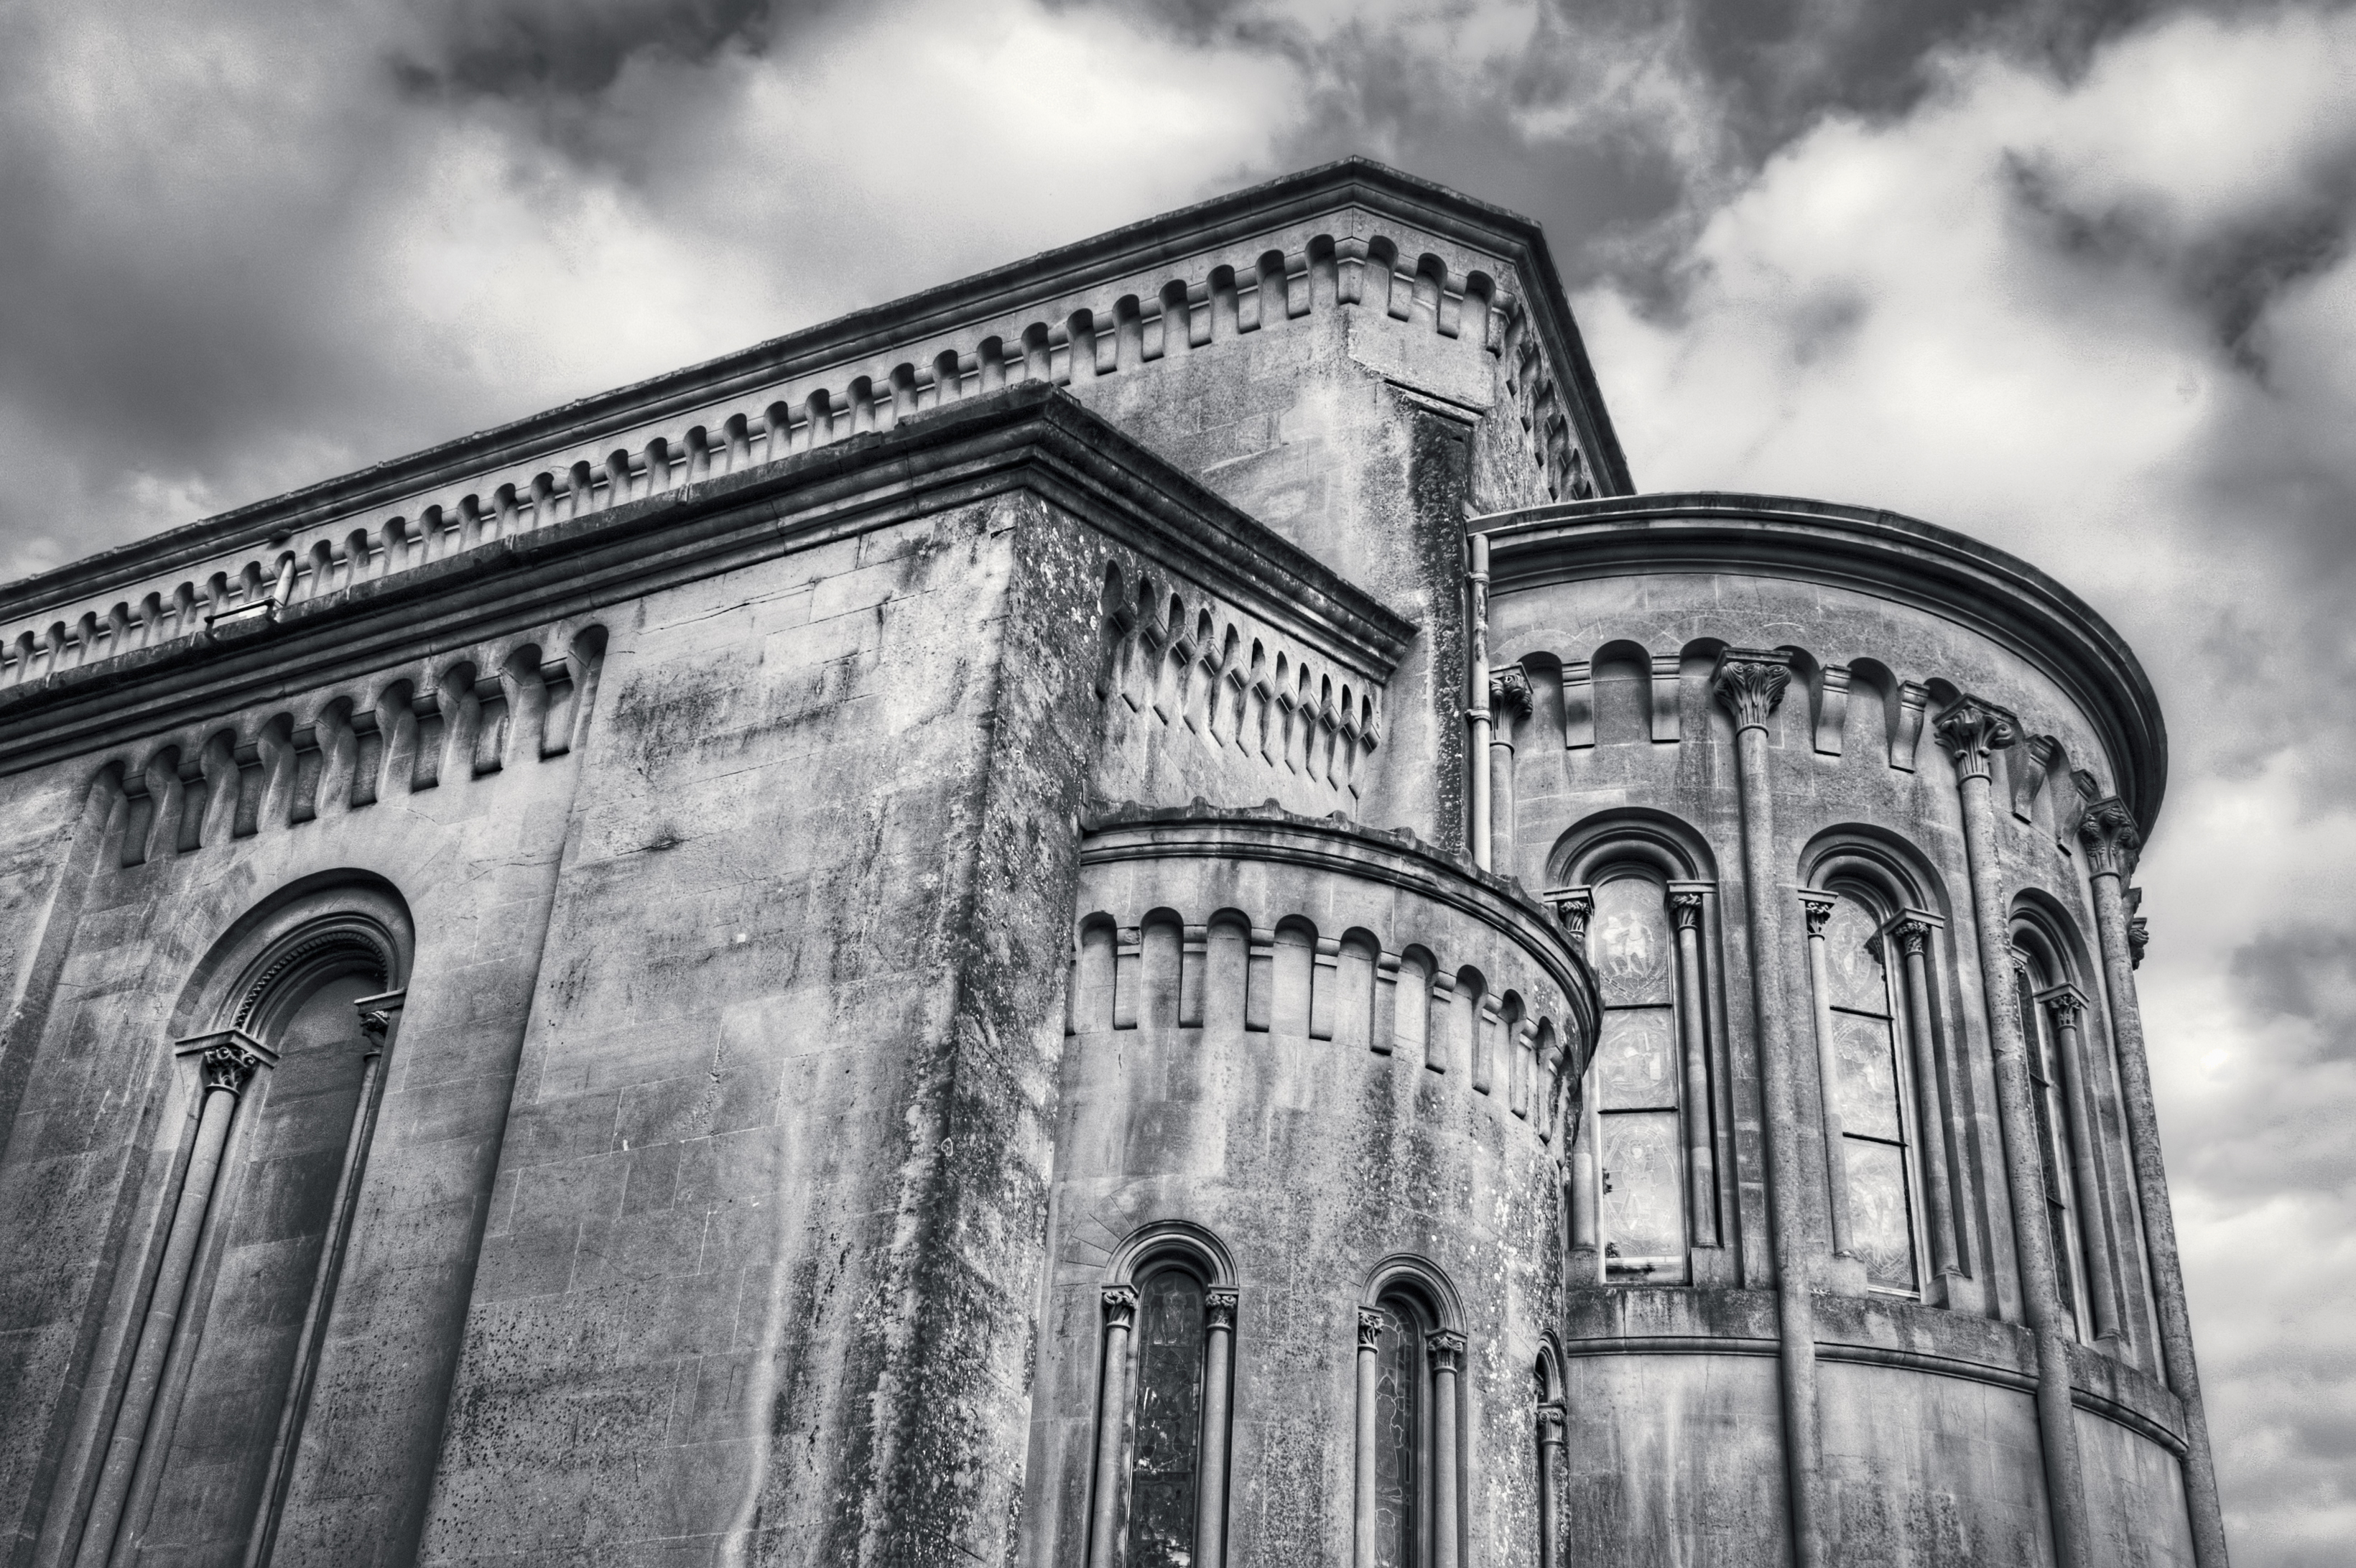
black and white, architecture, texture, building, wall, stone, arch, curve, landmark, facade, church, cathedral, monochrome, place of worship, england, bw, blackandwhite, hdr, clouds, windows, symmetry, day, romanesque, apse, tone, wiltshire, byzantine, wilton, monochrome photography, ancient history